Eugene Wilfred Jayewardene

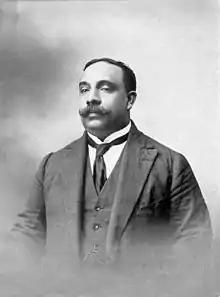
Jayewardene,

Eugene Wilfred Jayewardene, KC (Sinhala:යුජින් විල්ෆ්‍රඩ් ජයවර්ධන; 11 June 1874 – 23 November 1932) was a Ceylonese (Sri Lankan) judge, lawyer and politician. He was a Judge of the Supreme Court of Ceylon and the father of J. R. Jayewardene, the first executive President of Sri Lanka.